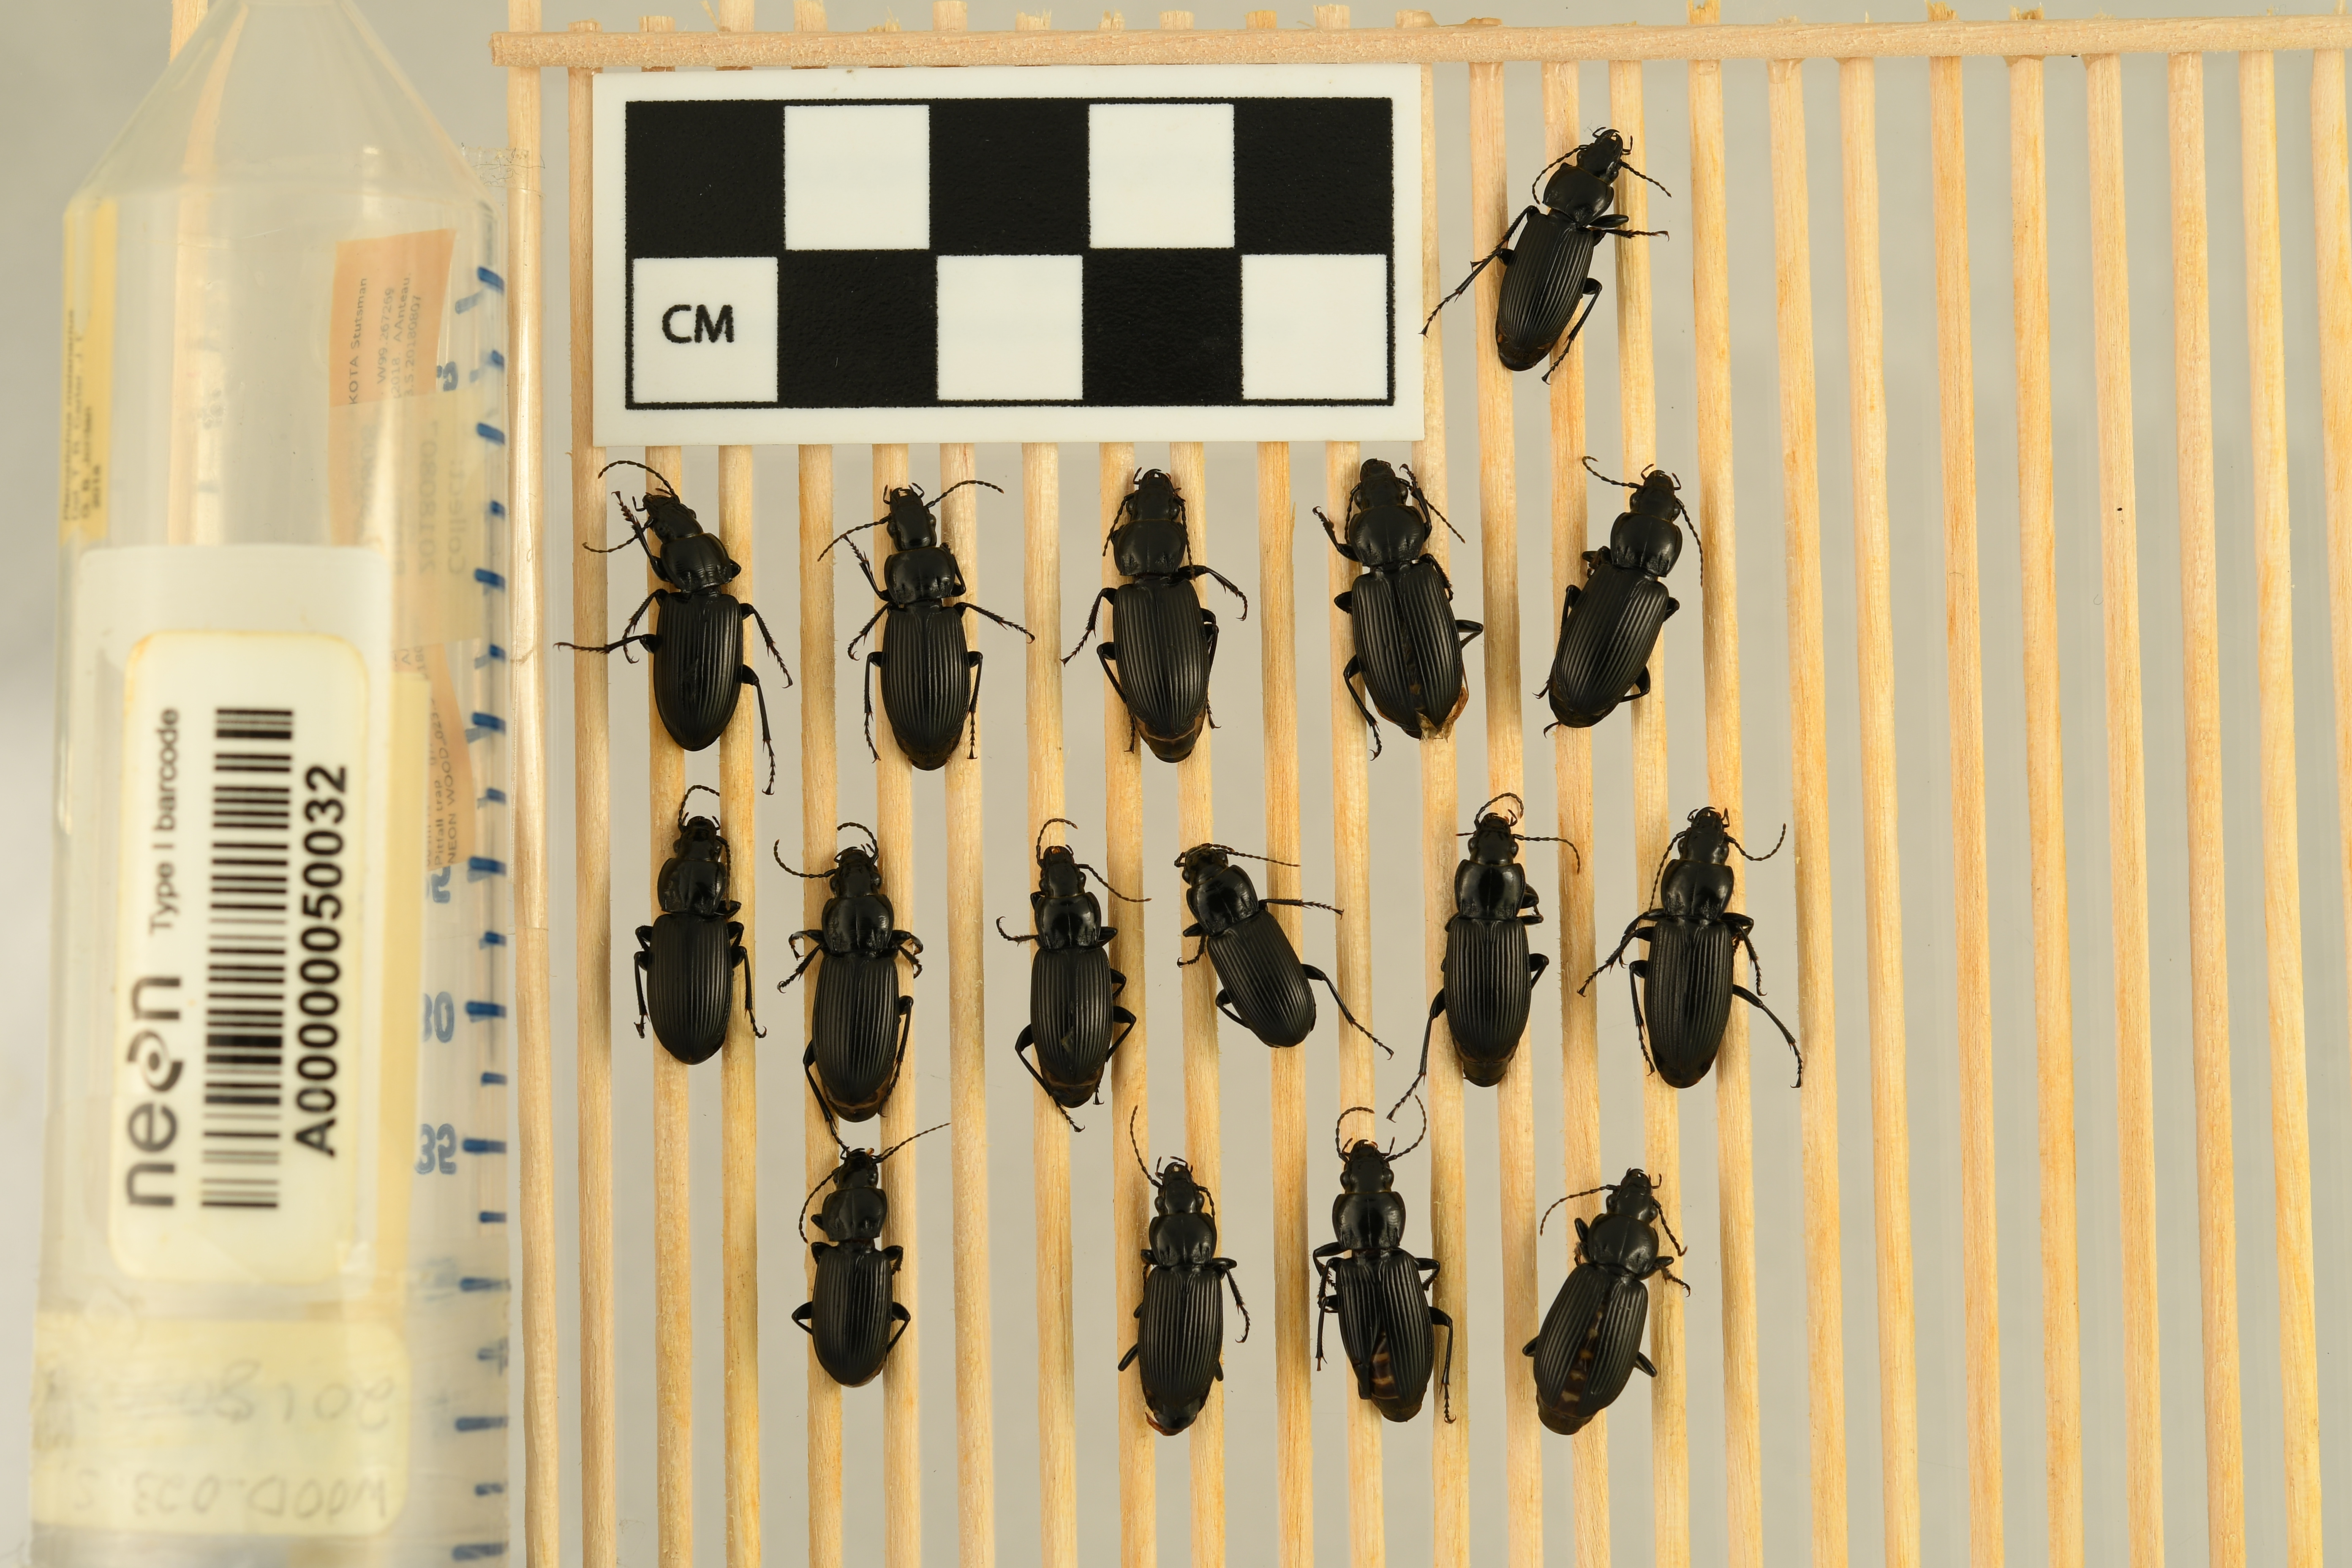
Pterostichus melanarius — Woodworth Site, plot WOOD_023. Beetle 1, ElytraLength: 0.9144 cm (lying flat: Yes)

Pterostichus melanarius — Woodworth Site, plot WOOD_023. Beetle 1, ElytraWidth: 0.5062 cm (lying flat: Yes)

Pterostichus melanarius — Woodworth Site, plot WOOD_023. Beetle 2, ElytraWidth: 0.5855 cm (lying flat: Yes)

Pterostichus melanarius — Woodworth Site, plot WOOD_023. Beetle 2, ElytraLength: 1.054 cm (lying flat: Yes)

Pterostichus melanarius — Woodworth Site, plot WOOD_023. Beetle 3, ElytraLength: 0.9918 cm (lying flat: Yes)

Pterostichus melanarius — Woodworth Site, plot WOOD_023. Beetle 3, ElytraWidth: 0.55 cm (lying flat: Yes)

Pterostichus melanarius — Woodworth Site, plot WOOD_023. Beetle 4, ElytraLength: 1.075 cm (lying flat: Yes)

Pterostichus melanarius — Woodworth Site, plot WOOD_023. Beetle 4, ElytraWidth: 0.6046 cm (lying flat: Yes)

Pterostichus melanarius — Woodworth Site, plot WOOD_023. Beetle 5, ElytraLength: 1.108 cm (lying flat: No)

Pterostichus melanarius — Woodworth Site, plot WOOD_023. Beetle 5, ElytraWidth: 0.6366 cm (lying flat: No)

Pterostichus melanarius — Woodworth Site, plot WOOD_023. Beetle 6, ElytraLength: 1.022 cm (lying flat: Yes)

Pterostichus melanarius — Woodworth Site, plot WOOD_023. Beetle 6, ElytraWidth: 0.5593 cm (lying flat: Yes)

Pterostichus melanarius — Woodworth Site, plot WOOD_023. Beetle 7, ElytraLength: 0.9836 cm (lying flat: Yes)

Pterostichus melanarius — Woodworth Site, plot WOOD_023. Beetle 7, ElytraWidth: 0.5336 cm (lying flat: Yes)

Pterostichus melanarius — Woodworth Site, plot WOOD_023. Beetle 8, ElytraLength: 0.9933 cm (lying flat: Yes)

Pterostichus melanarius — Woodworth Site, plot WOOD_023. Beetle 8, ElytraWidth: 0.5422 cm (lying flat: Yes)

Pterostichus melanarius — Woodworth Site, plot WOOD_023. Beetle 9, ElytraLength: 0.925 cm (lying flat: Yes)

Pterostichus melanarius — Woodworth Site, plot WOOD_023. Beetle 9, ElytraWidth: 0.5416 cm (lying flat: Yes)

Pterostichus melanarius — Woodworth Site, plot WOOD_023. Beetle 10, ElytraLength: 0.9098 cm (lying flat: Yes)

Pterostichus melanarius — Woodworth Site, plot WOOD_023. Beetle 10, ElytraWidth: 0.5261 cm (lying flat: Yes)

Pterostichus melanarius — Woodworth Site, plot WOOD_023. Beetle 11, ElytraLength: 0.9751 cm (lying flat: Yes)

Pterostichus melanarius — Woodworth Site, plot WOOD_023. Beetle 11, ElytraWidth: 0.55 cm (lying flat: Yes)

Pterostichus melanarius — Woodworth Site, plot WOOD_023. Beetle 12, ElytraLength: 1.02 cm (lying flat: Yes)

Pterostichus melanarius — Woodworth Site, plot WOOD_023. Beetle 12, ElytraWidth: 0.5522 cm (lying flat: Yes)

Pterostichus melanarius — Woodworth Site, plot WOOD_023. Beetle 13, ElytraLength: 0.893 cm (lying flat: Yes)

Pterostichus melanarius — Woodworth Site, plot WOOD_023. Beetle 13, ElytraWidth: 0.5183 cm (lying flat: Yes)

Pterostichus melanarius — Woodworth Site, plot WOOD_023. Beetle 14, ElytraLength: 0.9274 cm (lying flat: Yes)

Pterostichus melanarius — Woodworth Site, plot WOOD_023. Beetle 14, ElytraWidth: 0.5344 cm (lying flat: Yes)

Pterostichus melanarius — Woodworth Site, plot WOOD_023. Beetle 15, ElytraLength: 1.026 cm (lying flat: Yes)

Pterostichus melanarius — Woodworth Site, plot WOOD_023. Beetle 15, ElytraWidth: 0.5785 cm (lying flat: Yes)

Pterostichus melanarius — Woodworth Site, plot WOOD_023. Beetle 16, ElytraLength: 1.008 cm (lying flat: No)

Pterostichus melanarius — Woodworth Site, plot WOOD_023. Beetle 16, ElytraWidth: 0.5815 cm (lying flat: No)